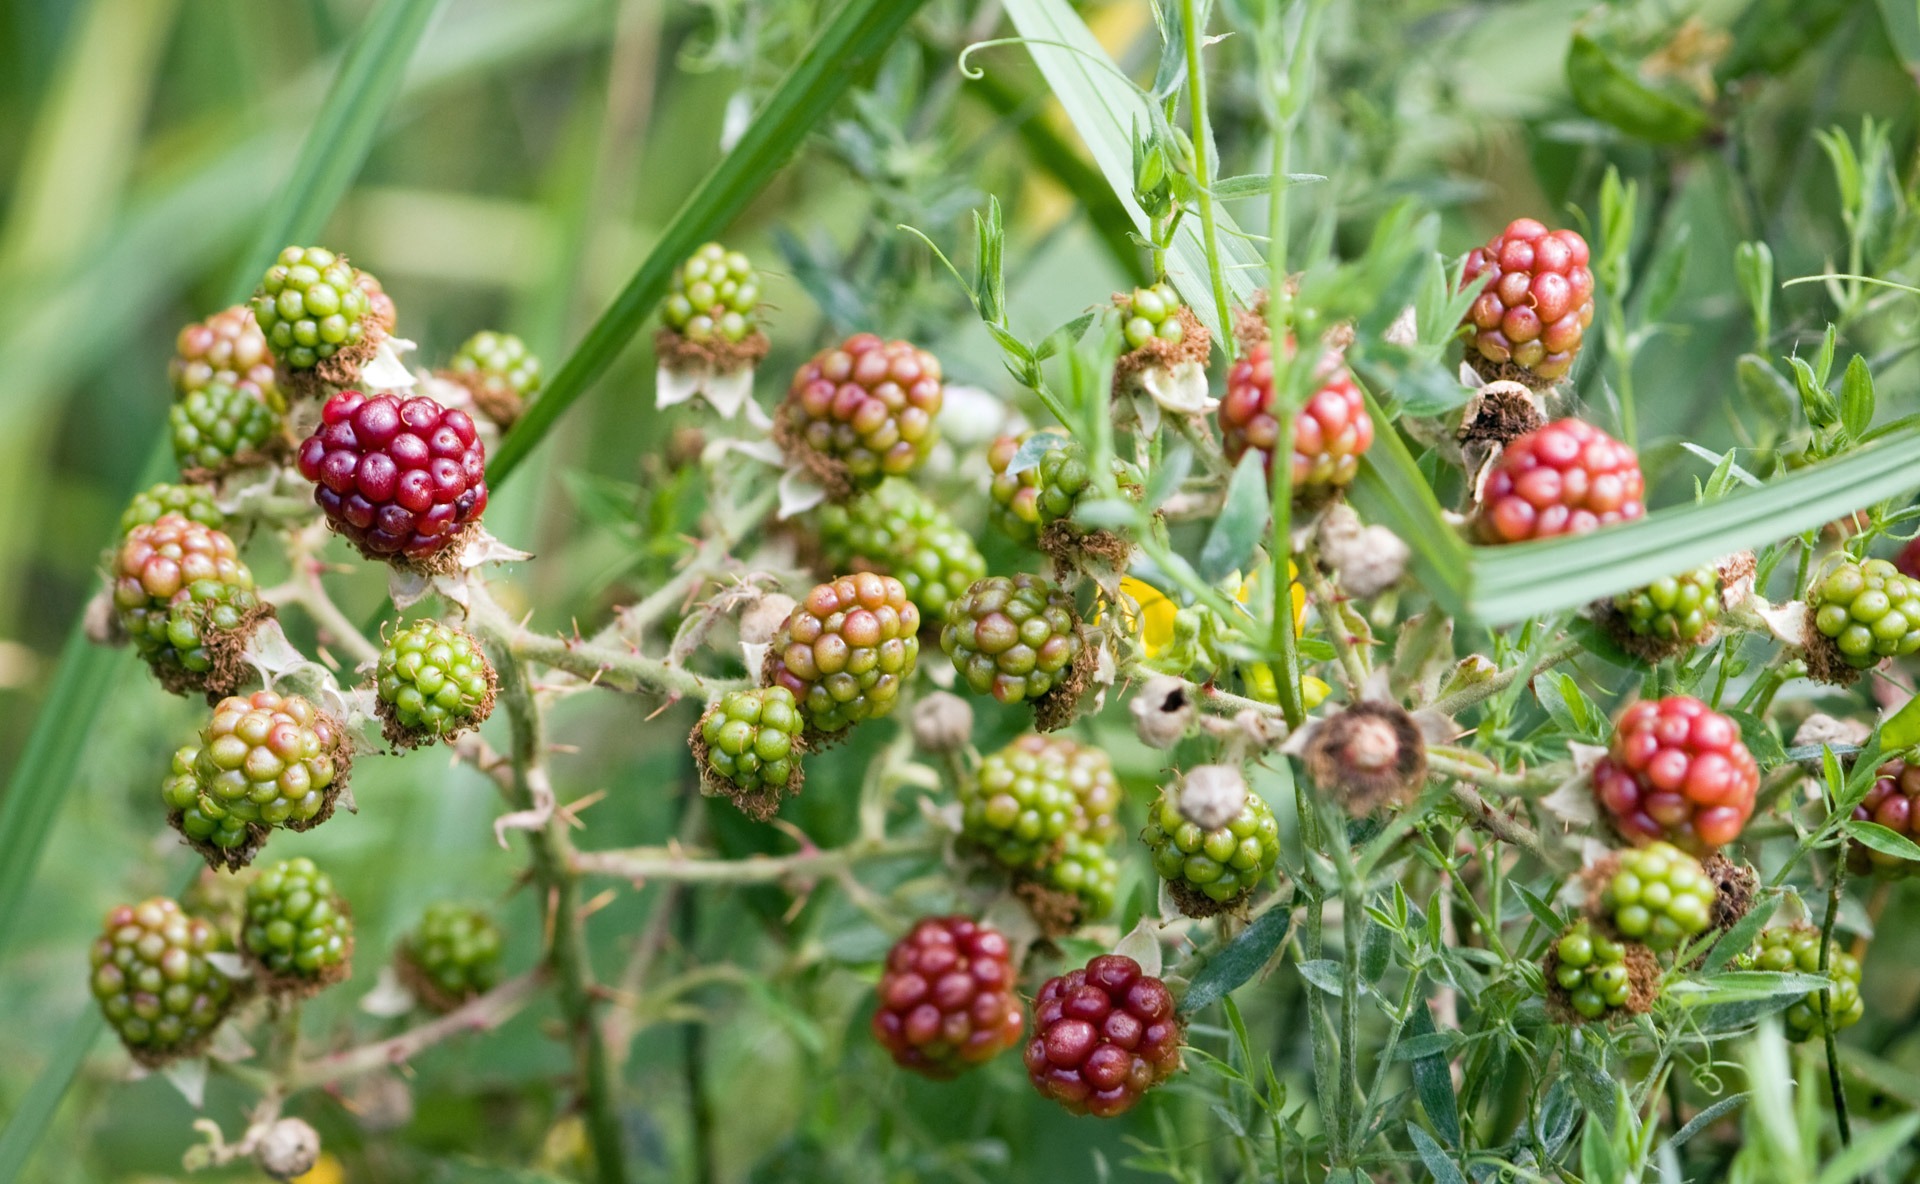
plant, fruit, berry, flower, bush, food, green, red, produce, evergreen, botany, flora, blackberry, shrub, rowan, blackberries, flowering plant, land plant, unripened